Bjarne Riis

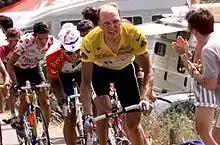
Riis attacking during the stage to Hautacam at the 1996 Tour de France

For the 1996 season, Riis was brought on to the Telekom team as team captain. Following his excellent showing in the high climbs of the 1995 Tour, Riis was confident that he was capable of winning. He asked his new teammates to support him, and convinced them that if they worked for him he could bring the yellow jersey to Team Telekom. By the start of the Tour he was in superb condition, winning the Danish Road Racing Championship the week before the prologue. As a result of snow on both the Col de l'Iseran and the Col du Galibier, the scheduled 190 km stage 9 from Val-d'Isère to Sestriere in Italy was truncated and reduced to a 46 km sprint from Le-Monetier-les-Bains which was claimed by Riis, opening a 44-second gap over his teammate Jan Ullrich. By the Tour's end Riis had placed first in the General classification, with a lead of 1:41 over his young teammate Ullrich. In so doing he ended the string of five successive victories won by Tour great Miguel Indurain. The win by Riis was instrumental in turning Telekom from a second tier cycling team which struggled just to be invited into the 1995 Tour, into one of the biggest teams in road racing. It also had a huge positive effect on the development of cycling in both Denmark and Germany, massively increasing spectator interest and participation in the sport as well.